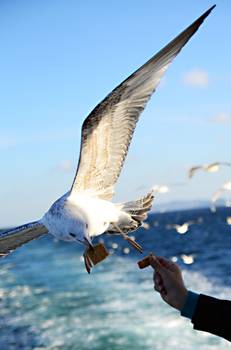
Label: No Watermark